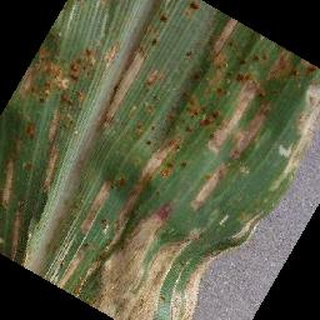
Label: corn_cercospora_leaf_spot